Bushwick, Brooklyn

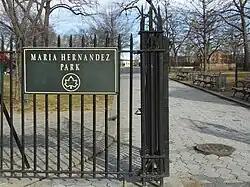
Maria Hernandez Park

Bushwick's diverse housing stock includes six-family apartment buildings and two- and three-family townhouses. However, three New York City Housing Authority's developments are located in Bushwick for residents of low income, which since July 18, 2019 were all converted into Section 8 RAD PACT Developments in Public–private partnership leases with private real estate developers and companies named "Pennrose Properties" and "Pinnacle City Living" including adding a social service provider onsite named Acadia Network.